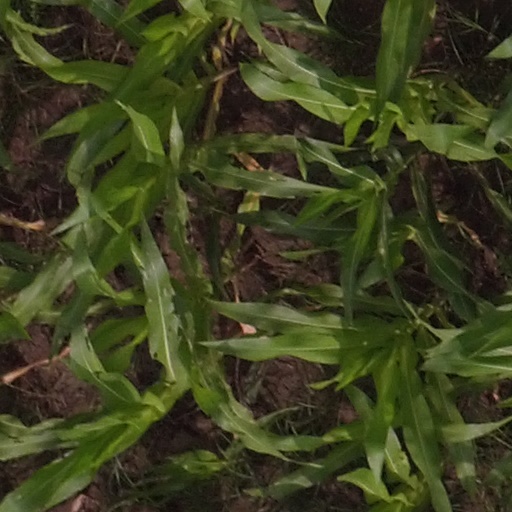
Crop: maize; corn